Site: brandenburg
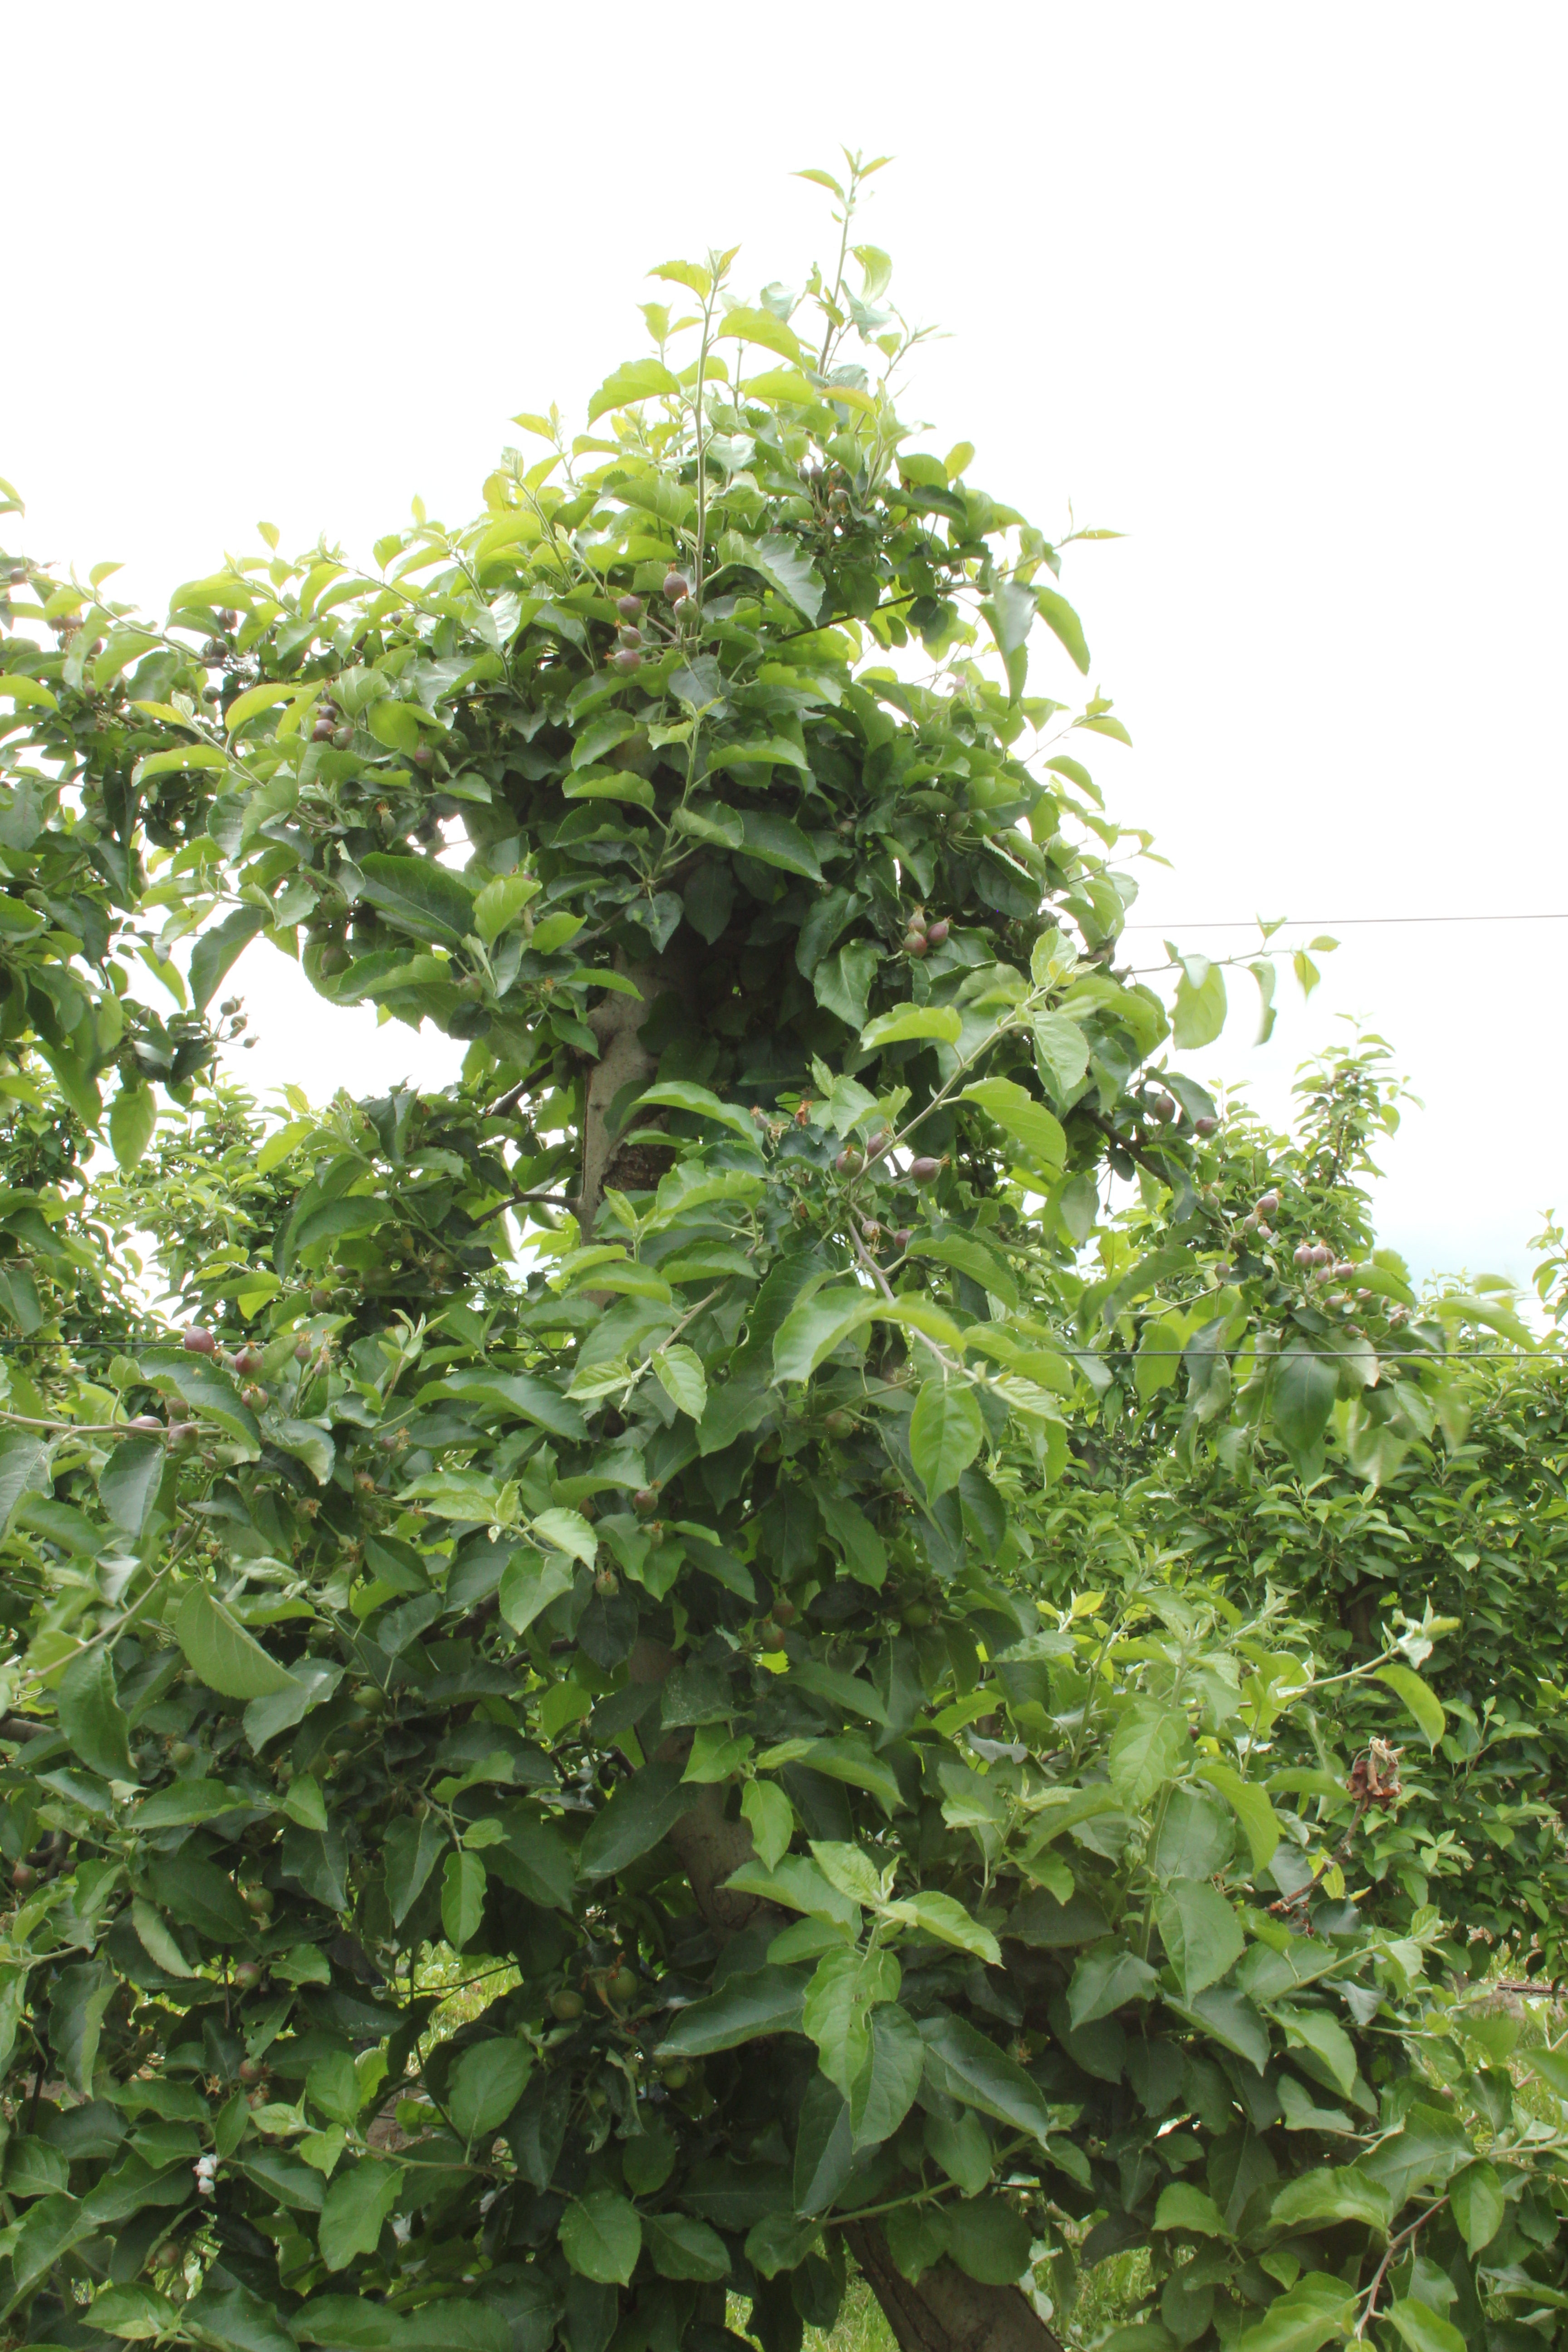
Growth stage (BBCH 72): Development of fruit